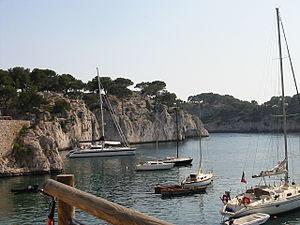
Calanque de Port-Miou (Bouches-du-Rhône, France)
L'exsurgence de Port-Miou est une source sous-marine de la calanque de Port-Miou, près de Cassis. Son débit est d'environ 7 m³/s.
La calanque de Port-Miou est la calanque la plus orientale des côtes entre Marseille et Cassis. Elle est la seule située dans la commune de Cassis, à la sortie de la ville. Port-Miou se distingue des autres calanques par son profil sinueux et sa longueur. Le statut de base nautique légère a été délivré à la calanque. Actuellement, la calanque compte 550 bateaux. Elle appartient à deux propriétaires : la mairie de Cassis pour la rive gauche, la société Solvay pour la rive droite.